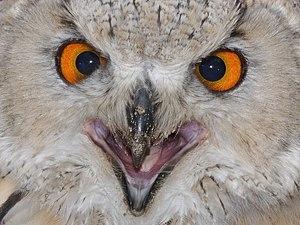
L'œil est l'organe de la vision, sens qui permet à un être vivant de capter la lumière pour ensuite l'analyser et interagir avec son environnement.
La vue est le sens qui permet d'observer et d'analyser l'environnement à distance au moyen des rayonnements lumineux.